Women's FA Cup

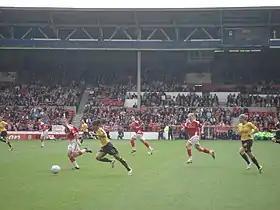
Arsenal and Charlton contest the 2007 FA Women's Cup final at the City Ground

The original Mitre Challenge Trophy has "disappeared", according to the WFA History records. This cup was replaced in May 1979 when the Football Association donated a new trophy for the competition's winners, to mark the WFA's tenth anniversary.